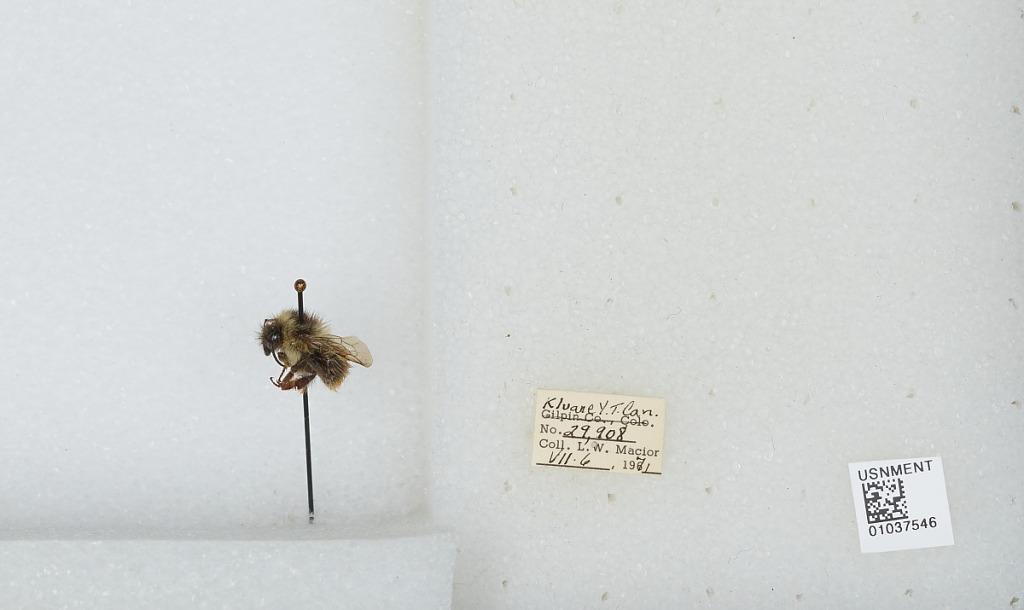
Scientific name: Bombus (Pyrobombus) mixtus Cresson
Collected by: L. Macior
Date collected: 1971-7-6
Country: Canada
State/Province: Yukon Territory
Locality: Kluane
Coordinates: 60.75, -139.5